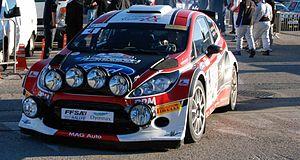
Gherardi-Augier lors de leurs victoire en coupe de france des rallyes 2013
Depuis 1976, la Ford Fiesta est un modèle d'automobile 3-5 portes produit par le constructeur américain Ford et sa filiale Ford Europe. Six versions successives de la Fiesta sont conçues depuis sa création. La petite Ford est produite uniquement en Europe jusqu'en 1996, mais depuis le modèle et des variantes sont aussi produites dans les pays émergents pour ces-dits marchés. Cette citadine polyvalente, à l'origine destinée au marché européen, est désormais également commercialisée sur d'autres continents.
Ludovic Gherardi, né le 3 juin 1971 à Oyonnax, est un pilote de rallye français. Il est associé à Gérard Augier et parfois à Michel Di Lullo.
La Coupe de France des rallyes est une compétition de rallye automobile destinée aux pilotes amateurs.